William R. Kane

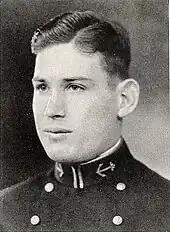
Senior yearbook portrait of Kane

William Richard Kane was born on 4 June 1911 in the small town of San Rafael, California, the only son out of the three children of Sabin David and Ada Kane. His grandfather served as a fireman and policeman while his father was bandmaster of the San Rafael Military Academy and later became police chief. Kane grew up in San Rafael and attended the San Rafael Military Academy before transferring to San Rafael High School in sophomore year of high school, from which he graduated with five letters for baseball, basketball, swimming, football, and track.